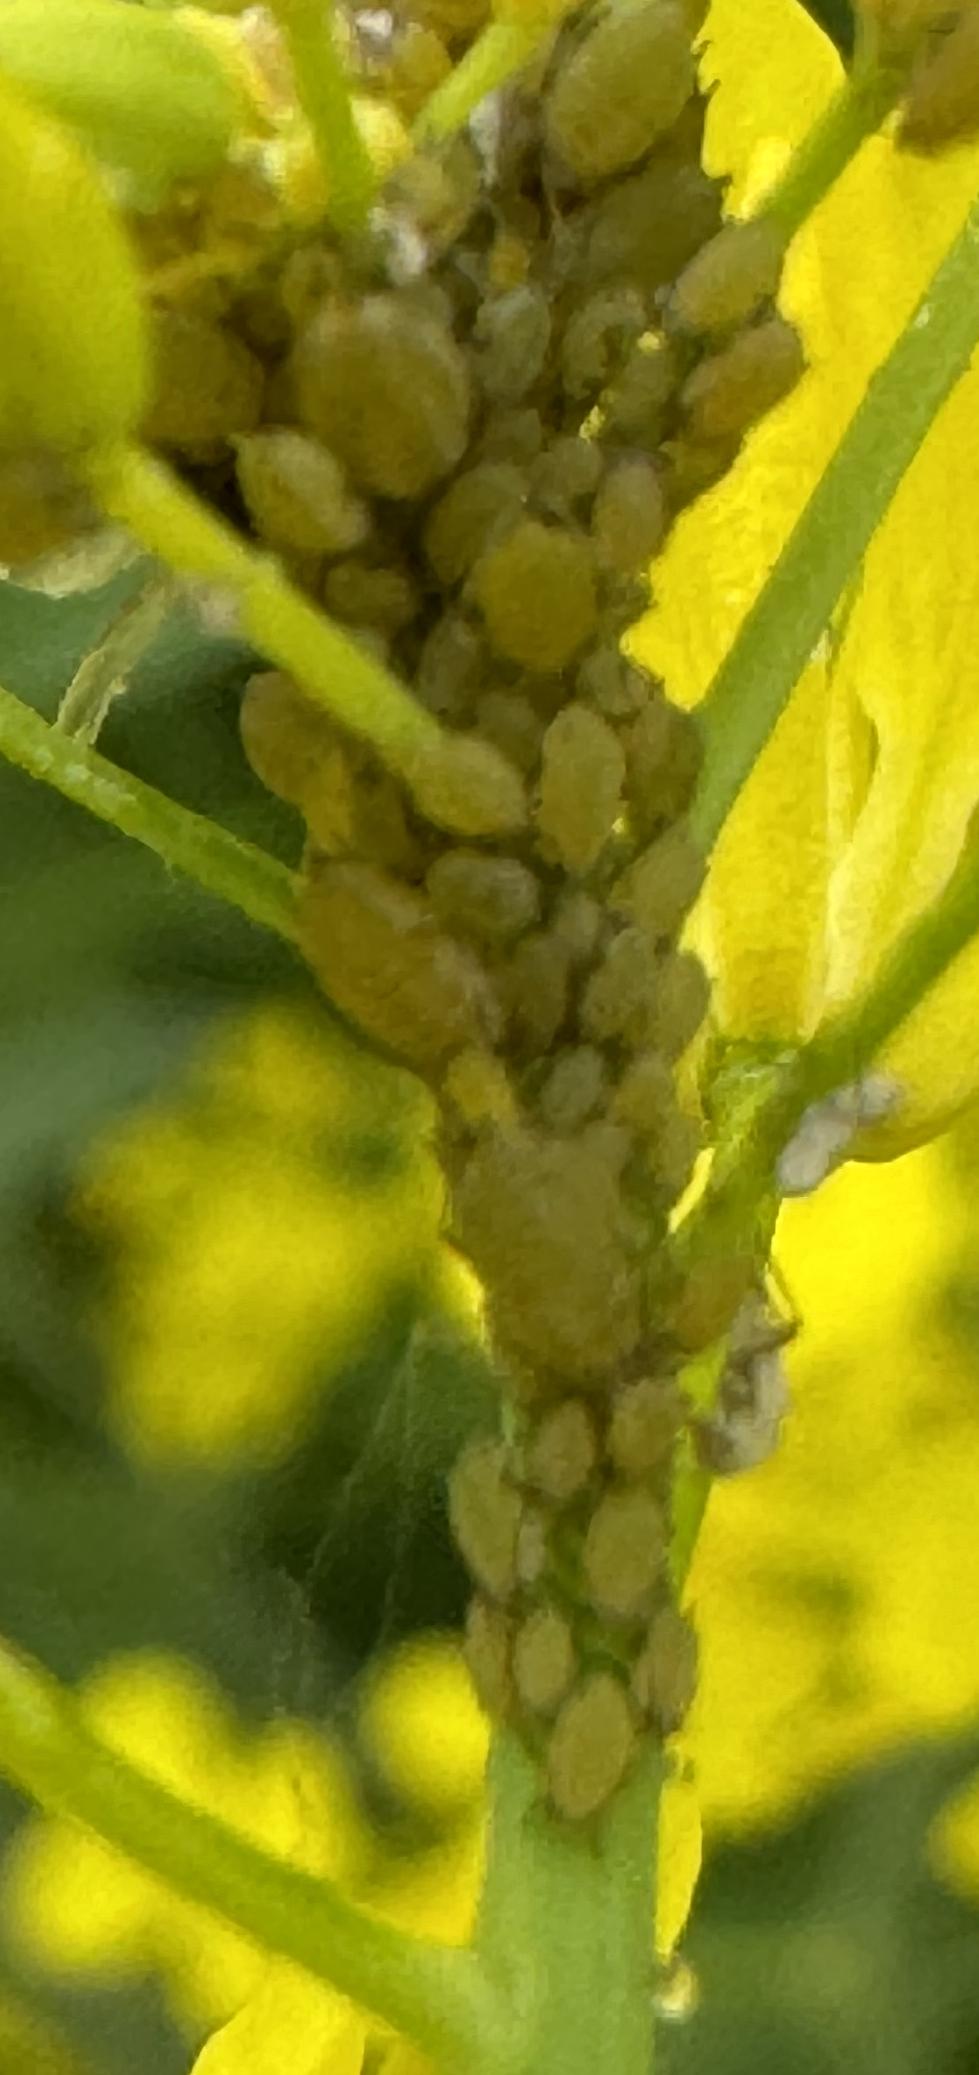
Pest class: turnip_aphid